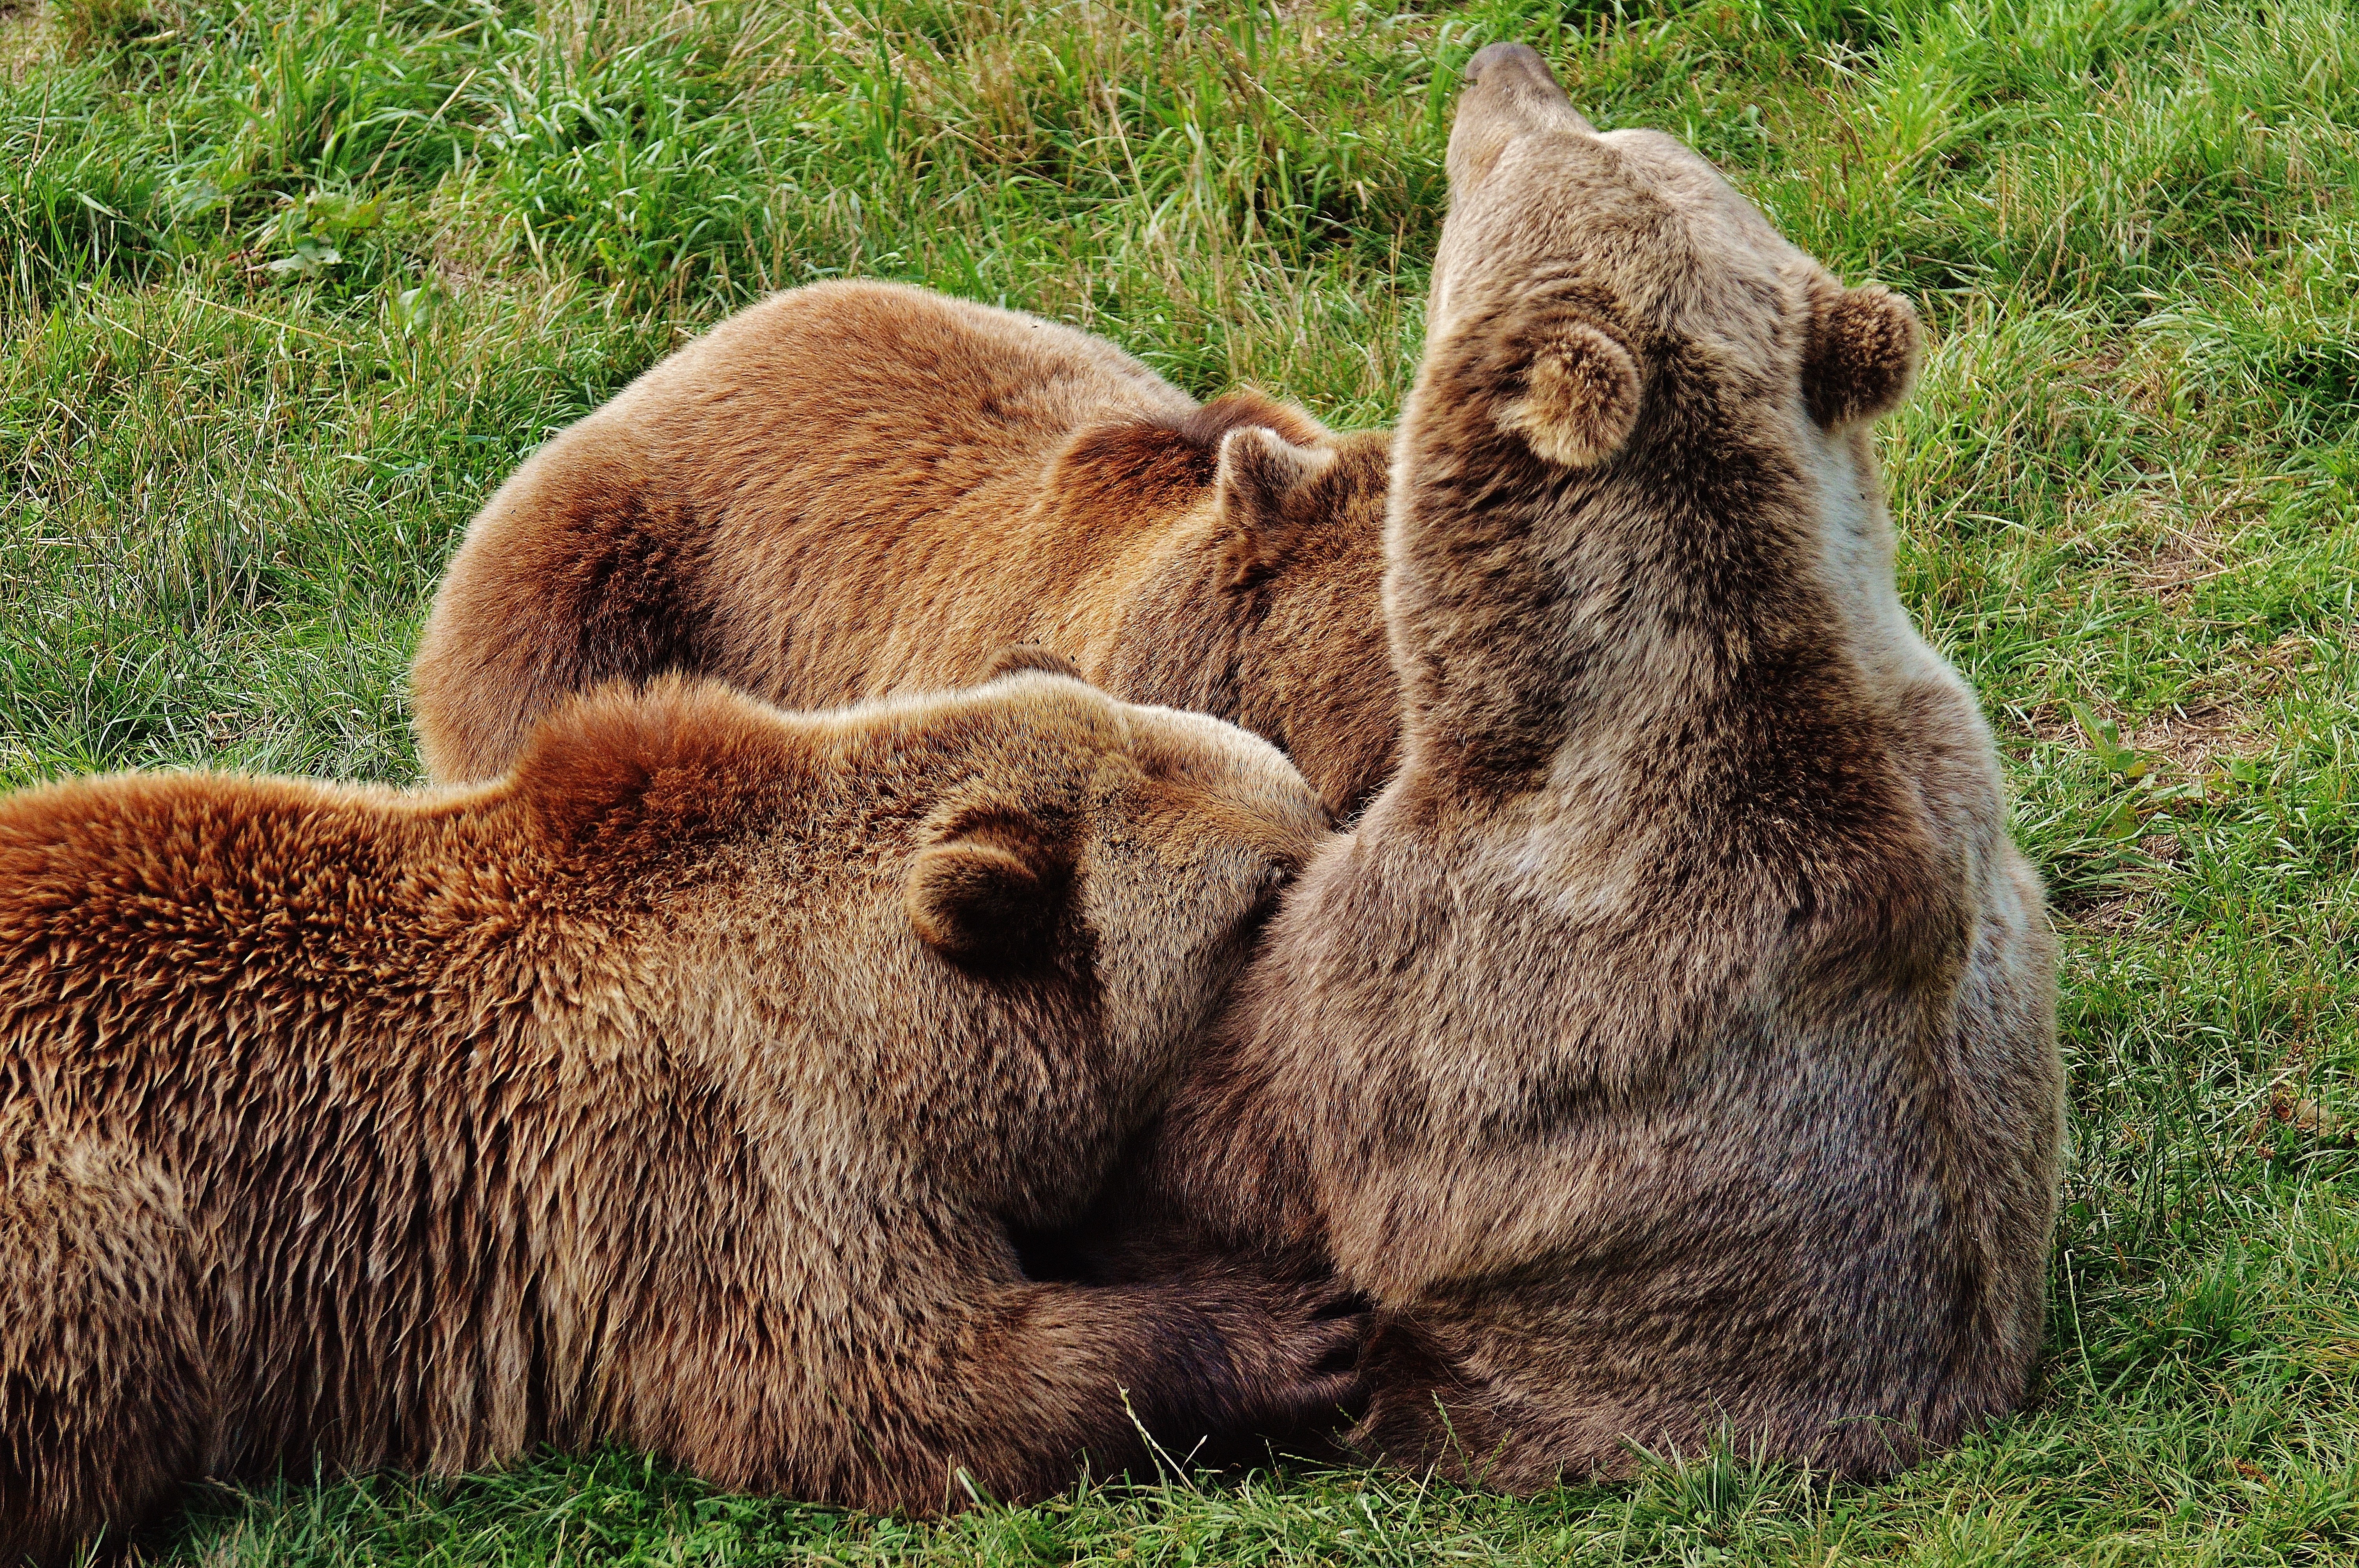
nature, forest, animal, bear, wildlife, zoo, fur, mammal, dam, predator, fauna, brown bear, wild animal, mother, snout, furry, head, vertebrate, creature, animal world, dangerous, suckle, nature park, young animals, wildlife park, wildpark poing, grizzly bear, european brown bear